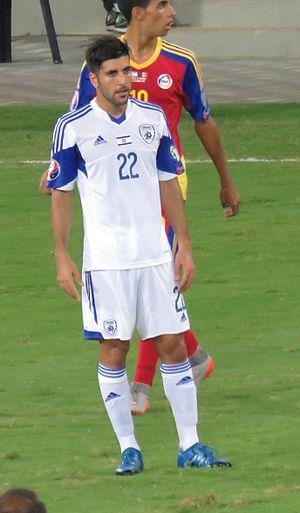
Avi Rikan, né le 10 septembre 1988 à Ma'aleh Adumim en Israël, est un footballeur international israélien qui évolue au poste de milieu défensif.